2012 NAIA football national championship

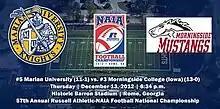

The 2012 NAIA football national championship was played on December 13, 2012 as the 57th Annual Russell Athletic NAIA Football National Championship. The game matched the once-beaten and 5th-ranked Knights from Marian University against the undefeated and 3rd-ranked Mustangs from Morningside College. The game matched two teams making their first appearance in the championship game, assuring someone would win the title for the first time. The teams proved to be evenly matched, and the outcome was not decided until the winning points were scored in the first round of overtime. With their winning field goal, the Marian Knights prevailed, 30-27 in the first overtime game in NAIA football championship history.